Saving Sally

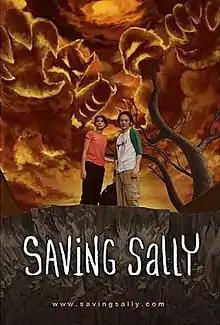
Theatrical release poster featuring Sally ("left") and Marty ("right") in the foreground. In the background are stylized monster depiction of Sally's parents ("left") and Nick ("right").

Saving Sally is a 2016 Philippine surrealist romantic comedy-drama film directed by Avid Liongoren in his directorial debut. Combining live action and animation, the film revolves around Marty (Enzo Marcos), an amateur comic book artist who falls for Sally (Rhian Ramos), a gadget inventor, and has since become her loyal protector and hero from the "monsters": her abusive parents, and her obnoxious boyfriend Nick (TJ Trinidad).